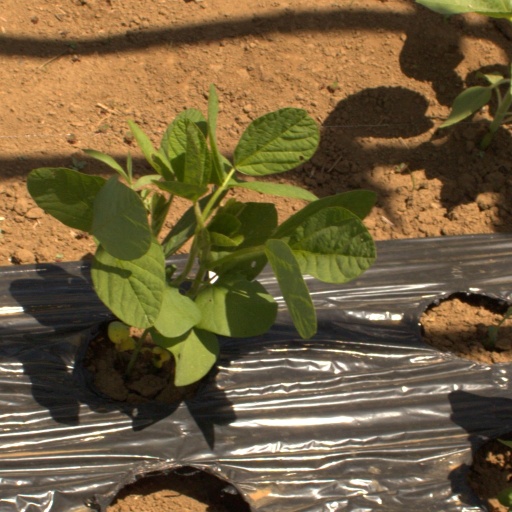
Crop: Jerusalem artichoke